Ikameshi

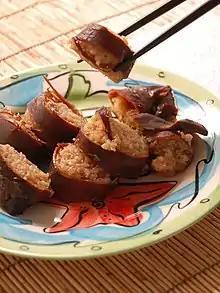
Ikameshi

In 1941 during World War II when food rations had a shortage of rice, Mori Station ekiben vendor Abeshoten (now Ikameshi Abeshoten) decided to use the plentiful Japanese flying squid that were being caught at the time as a way to ration the supply of rice.